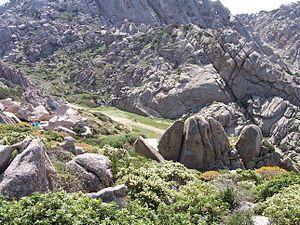
La Valle della Luna est une petite vallée qui se trouve à proximité du littoral sarde, sur le Capo Testa, territoire de Santa Teresa Gallura, en Italie.